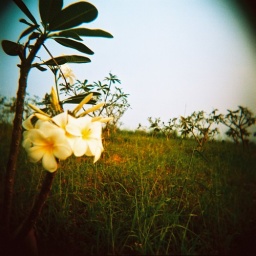
flowers in a field